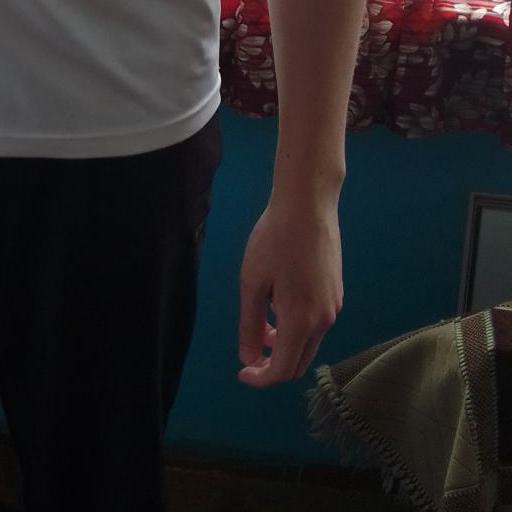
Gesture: no_gesture